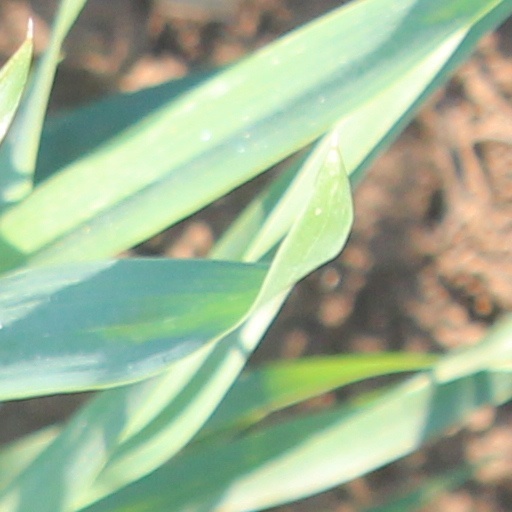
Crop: wheat